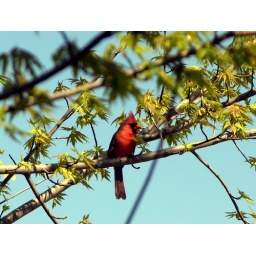
Lucky shot of this male in the tree in the front lawn 4/20/07